Urhobo people

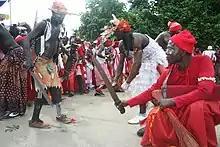

Marriage in Urhobo culture requires prayers to the ancestors ("Erivwin"), and God ("Oghene"). The marriage ritual, known as "Udi Arhovwaje," takes place in the ancestral home of the bride or a patrilineal relation of the bride.